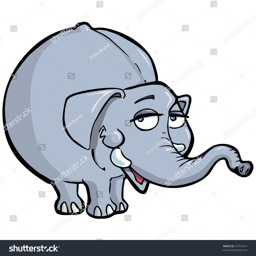
cartoon of a smiling elephant .